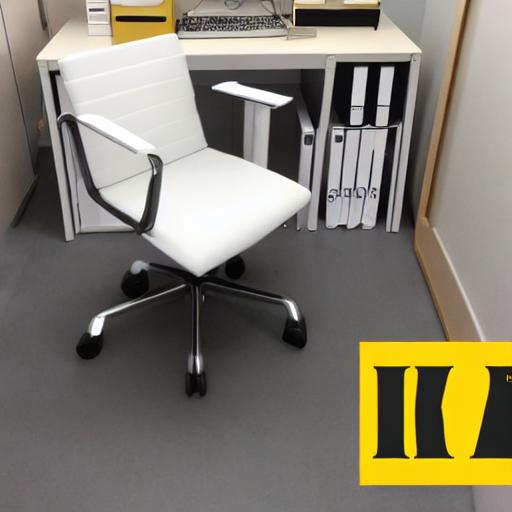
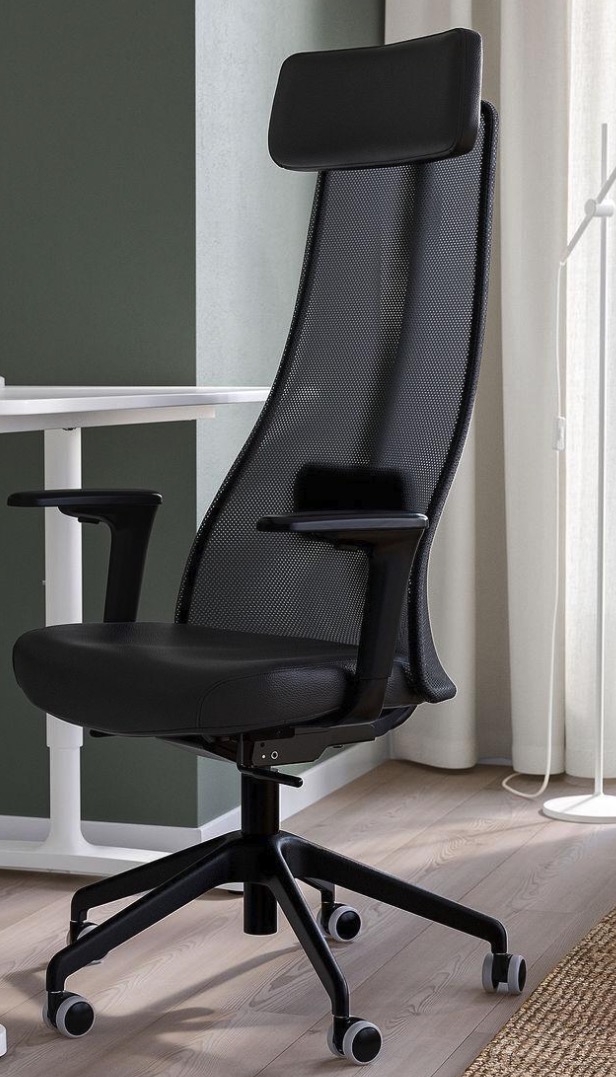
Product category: items_chair
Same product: no